Thomas Bradley Harris

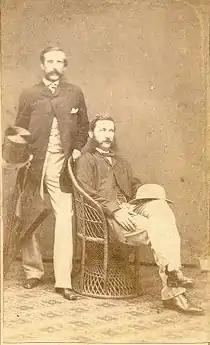
Harris (standing left) and Joseph William Torrey (sitting right).

In August 1865, the American consul in Brunei, Charles Lee Moses concluded a 10-year lease with the Sultan Abdul Momin and his successor, Pengiran Temenggung who guaranteed land rights in various areas in the north of Borneo.